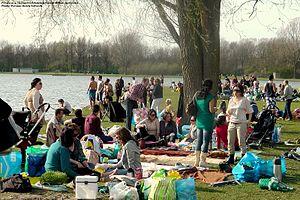
Sizdah bedar est une fête traditionnelle persane fêtée treize jours après Norouz, le nouvel an persan.
Norouz est la fête traditionnelle des Iraniens qui célèbrent le nouvel an du calendrier persan. La fête est célébrée par certaines communautés le 21 mars et par d'autres le jour de l'équinoxe vernal, dont la date varie entre le 20 et le 22 mars.